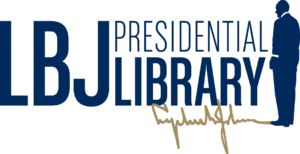
Le musée et la bibliothèque Lyndon Baines Johnson est l'une des 12 bibliothèques présidentielles des États-Unis administrées par la National Archives and Records Administration. Il se trouve à côté de la LBJ School of Public Affairs, et s'étend sur 57000 m² sur le campus de l'Université du Texas à Austin.